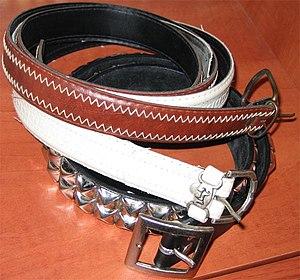
Une ceinture est une bande de tissu, cuir ou d'une autre matière souvent souple ; solidaire ou non du vêtement et qui se porte autour de la taille pour la cintrer ou pour y maintenir un pantalon. Elle s'utilise aussi comme accessoire de mode ou pour porter différents types d’outils.